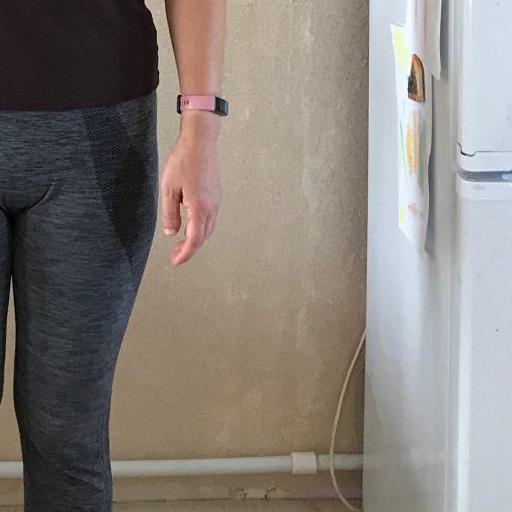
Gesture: no_gesture